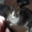
Label: cat